Economy of Addis Ababa

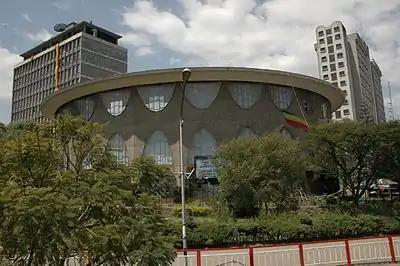
Commercial Bank of Ethiopia in Addis Ababa

Meanwhile, youth unemployment, lack of sufficient infrastructure in transport and poor housing, and sanitation management have appeared as core problems. Addis Ababa has enormous industrial parks that primarily focus on the manufacturing sector.